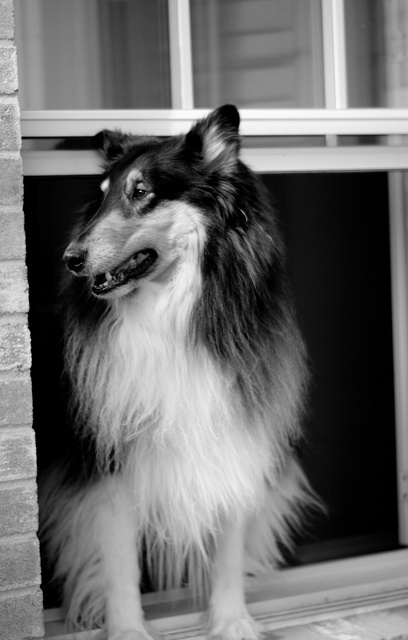
a black and white collie dog is looking out of a window
a furry dog looking out of a house window
A collie dog leaning out of an open window.
A dog looking around while standing in a window.
A collie is looking outside an open window.